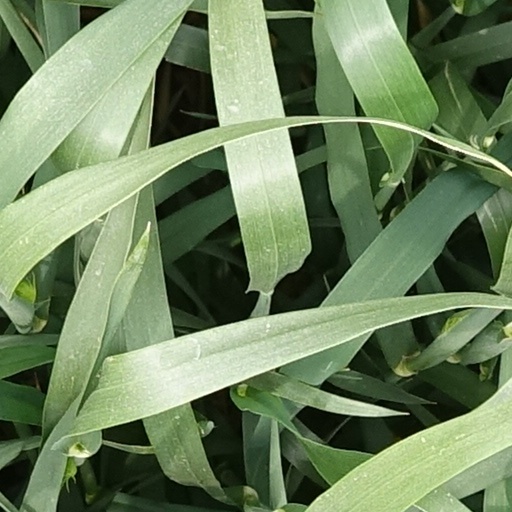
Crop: wheat